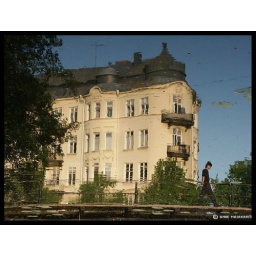
building in water